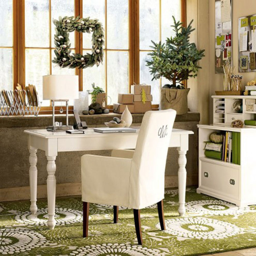
decorating a home office ideas for creating the ultimate home office